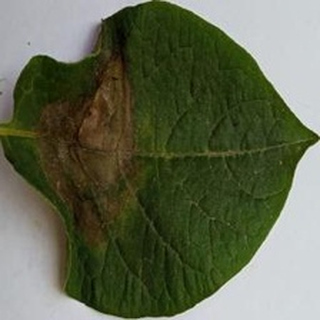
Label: potato_late_blight